Carl Honoré

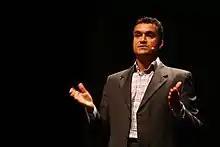
Carl Honoré (2008)

Carl Honoré (born 29 December 1967 in Scotland) is a Canadian journalist who wrote the internationally best-selling book "In Praise of Slow" (2004) about the Slow Movement.